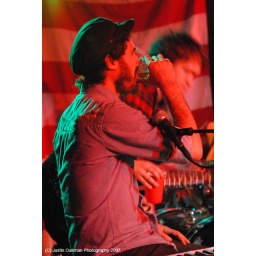
Upon a call for a glass of water by Colin Johnson, the audience responded with several rounds of drinks for the band.